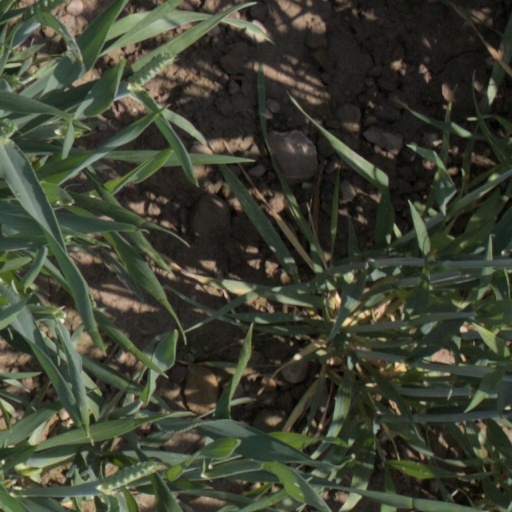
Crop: wheat